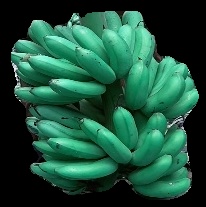
Variety: rasbale
Grade: grade1